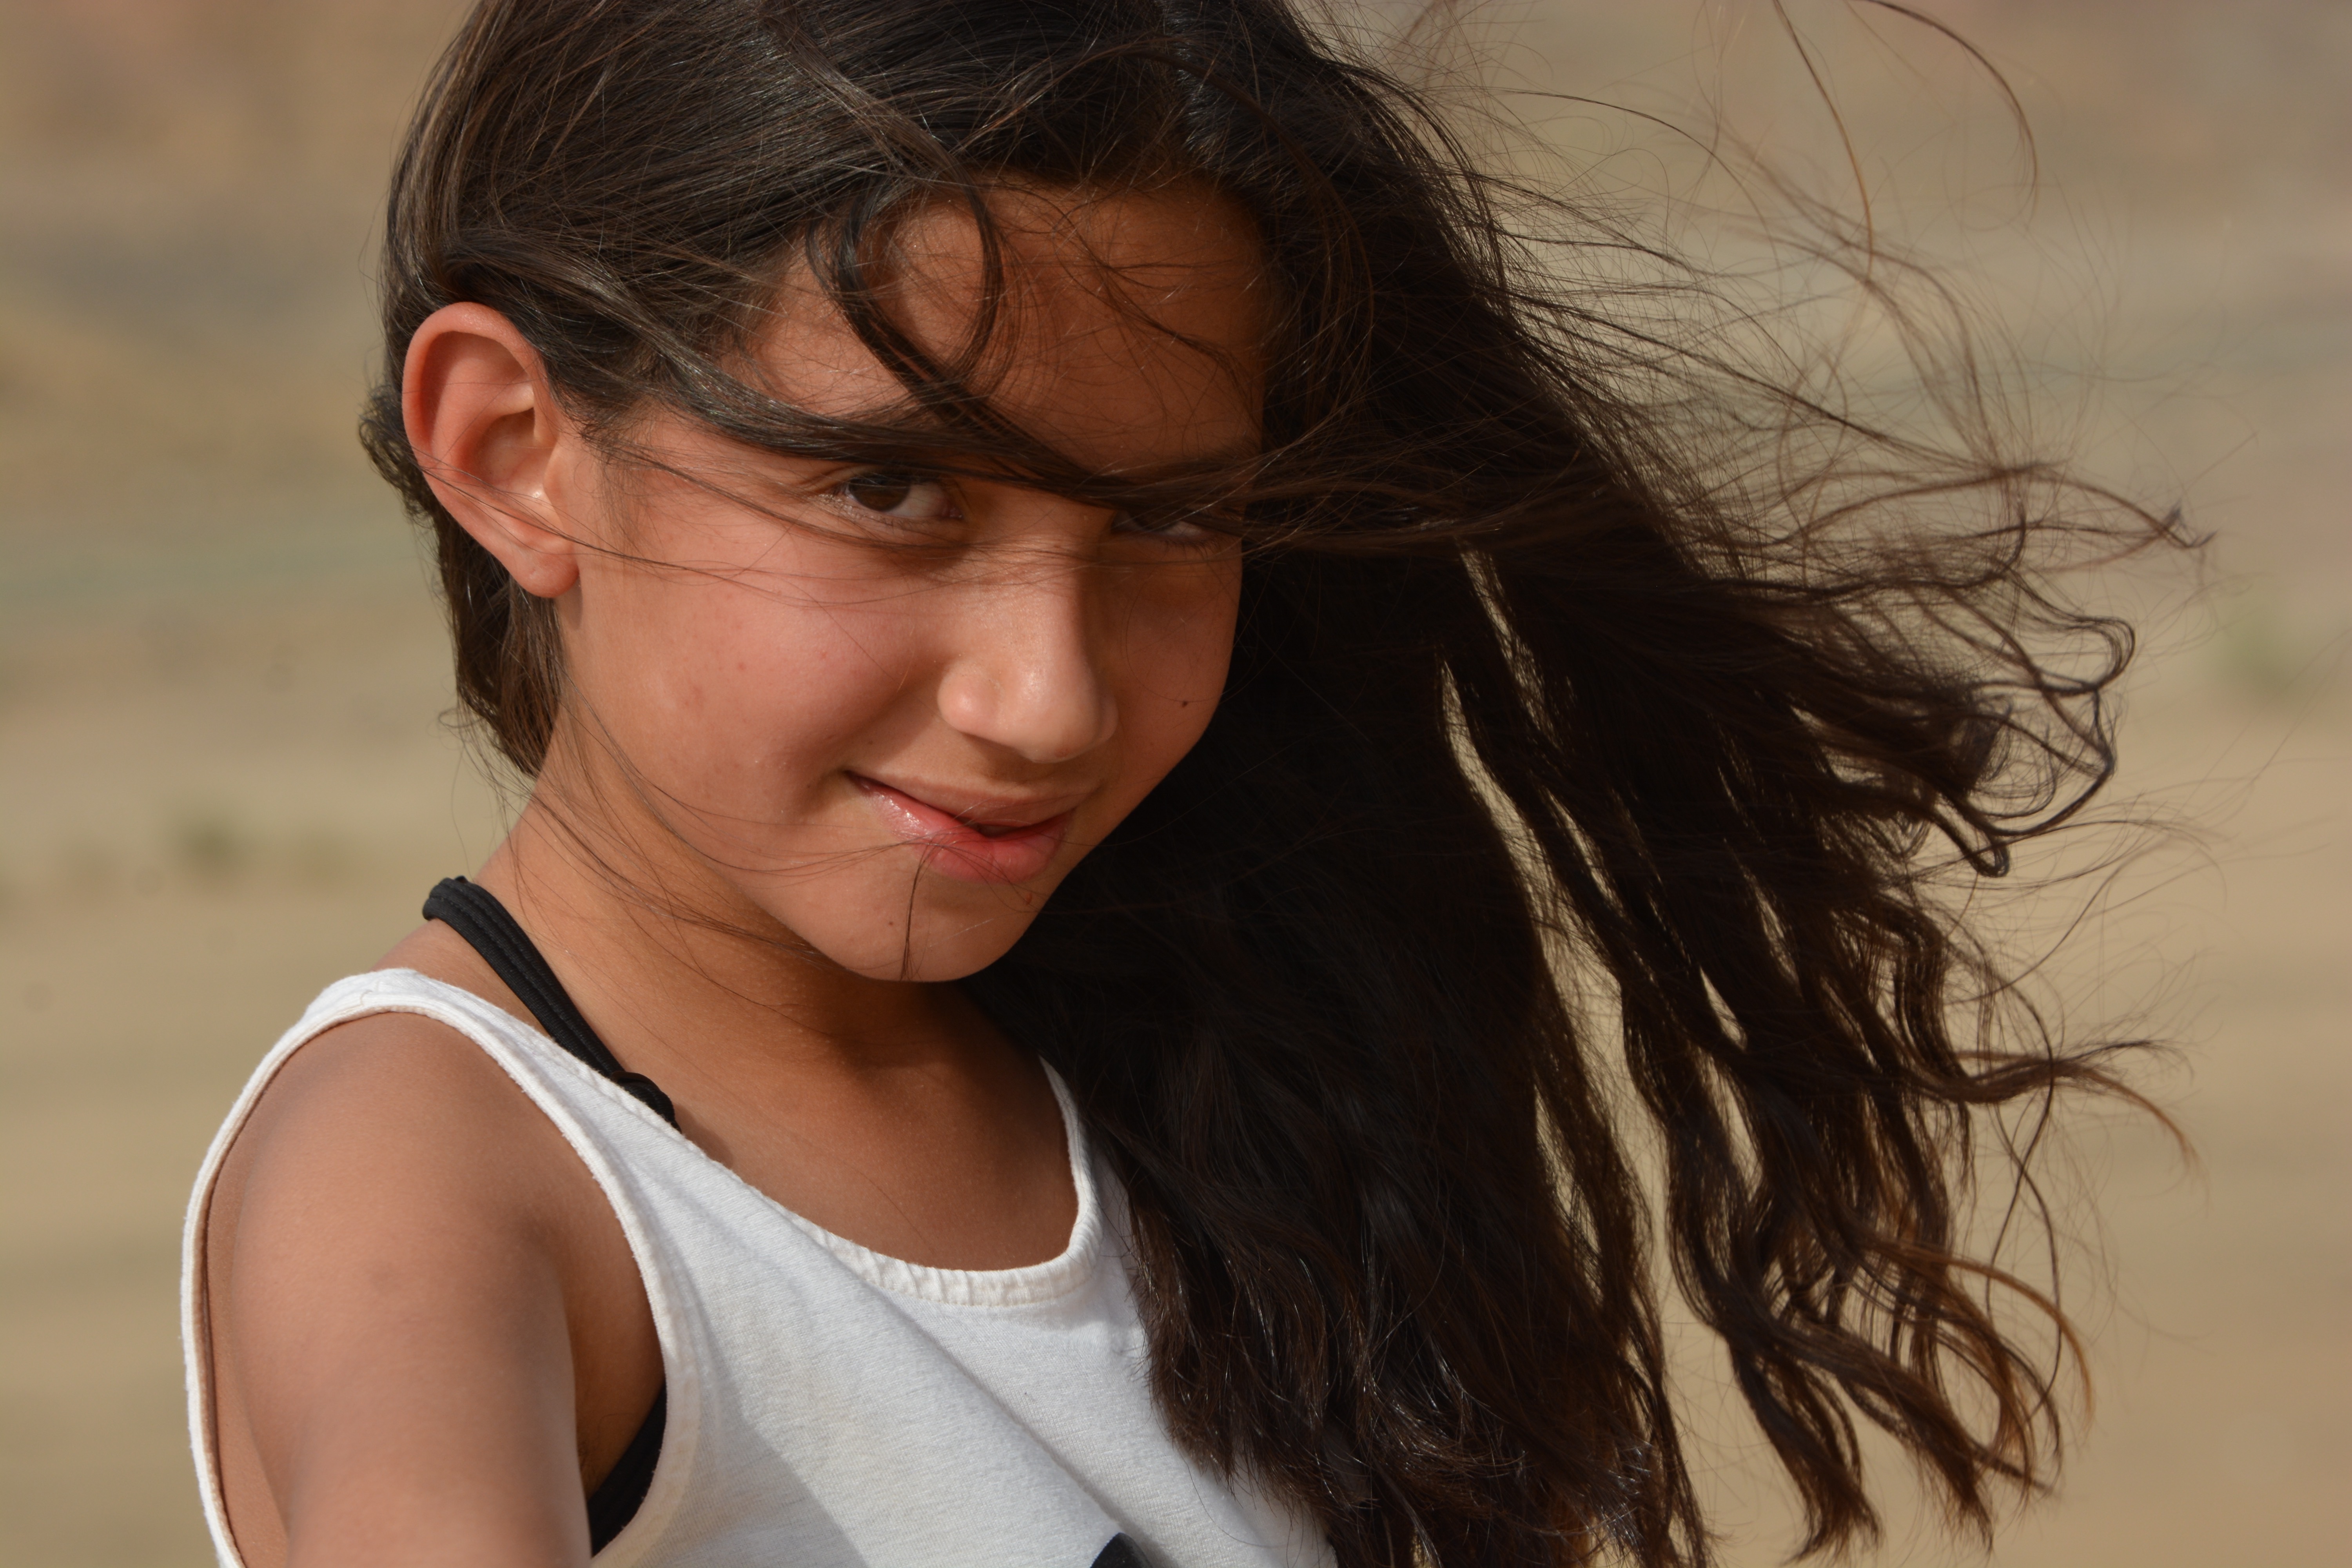
person, girl, woman, hair, photography, portrait, model, lady, facial expression, hairstyle, smile, long hair, close up, human body, face, nose, eye, glasses, head, skin, beauty, organ, emotion, photo shoot, brown hair, portrait photography, art model